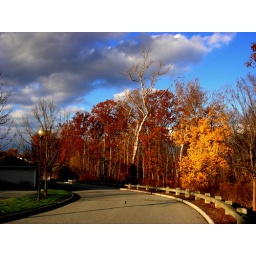
Great contrast in sky and clouds